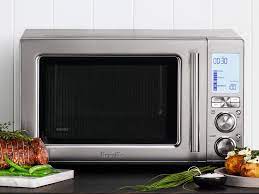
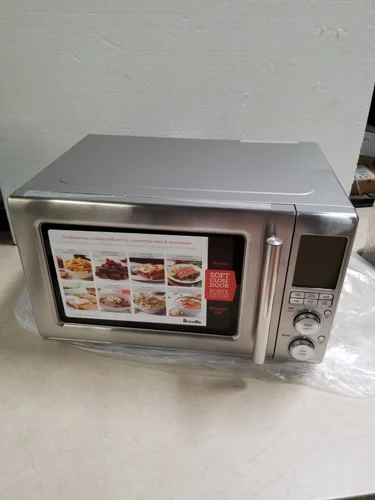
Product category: misc
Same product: yes